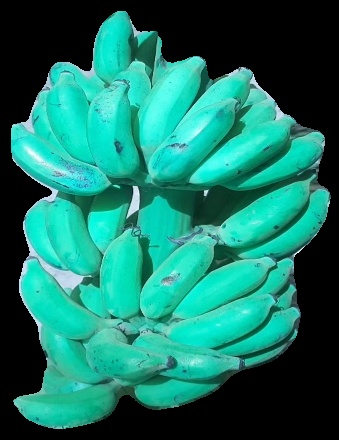
Variety: elakki-bale
Grade: grade3